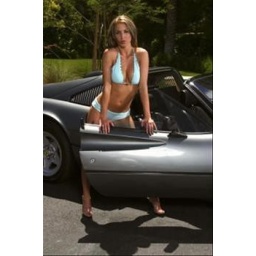
Sexy girl in blue bikini in front of a Ferrari 308.